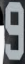
Number: 9